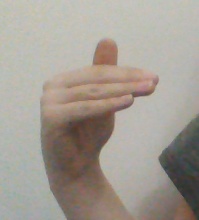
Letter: khaa